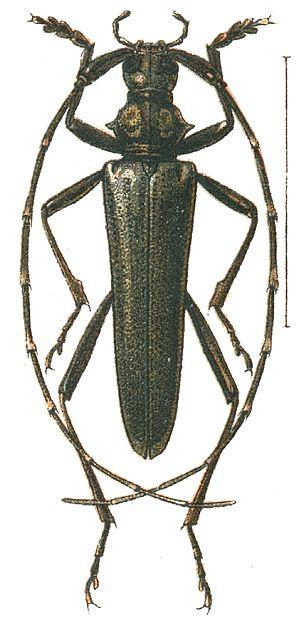
Les Disteniidae sont une petite famille d'insectes coléoptères vaguement semblables dans l'aspect à ceux de la famille des Cerambycidae, sous-famille des Lepturinae et du genre Stenocorus, mais pourvus de longues antennes fines et parfois de couleurs métalliques.